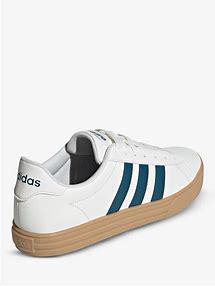
Brand: Adidas
Model: Daily 2